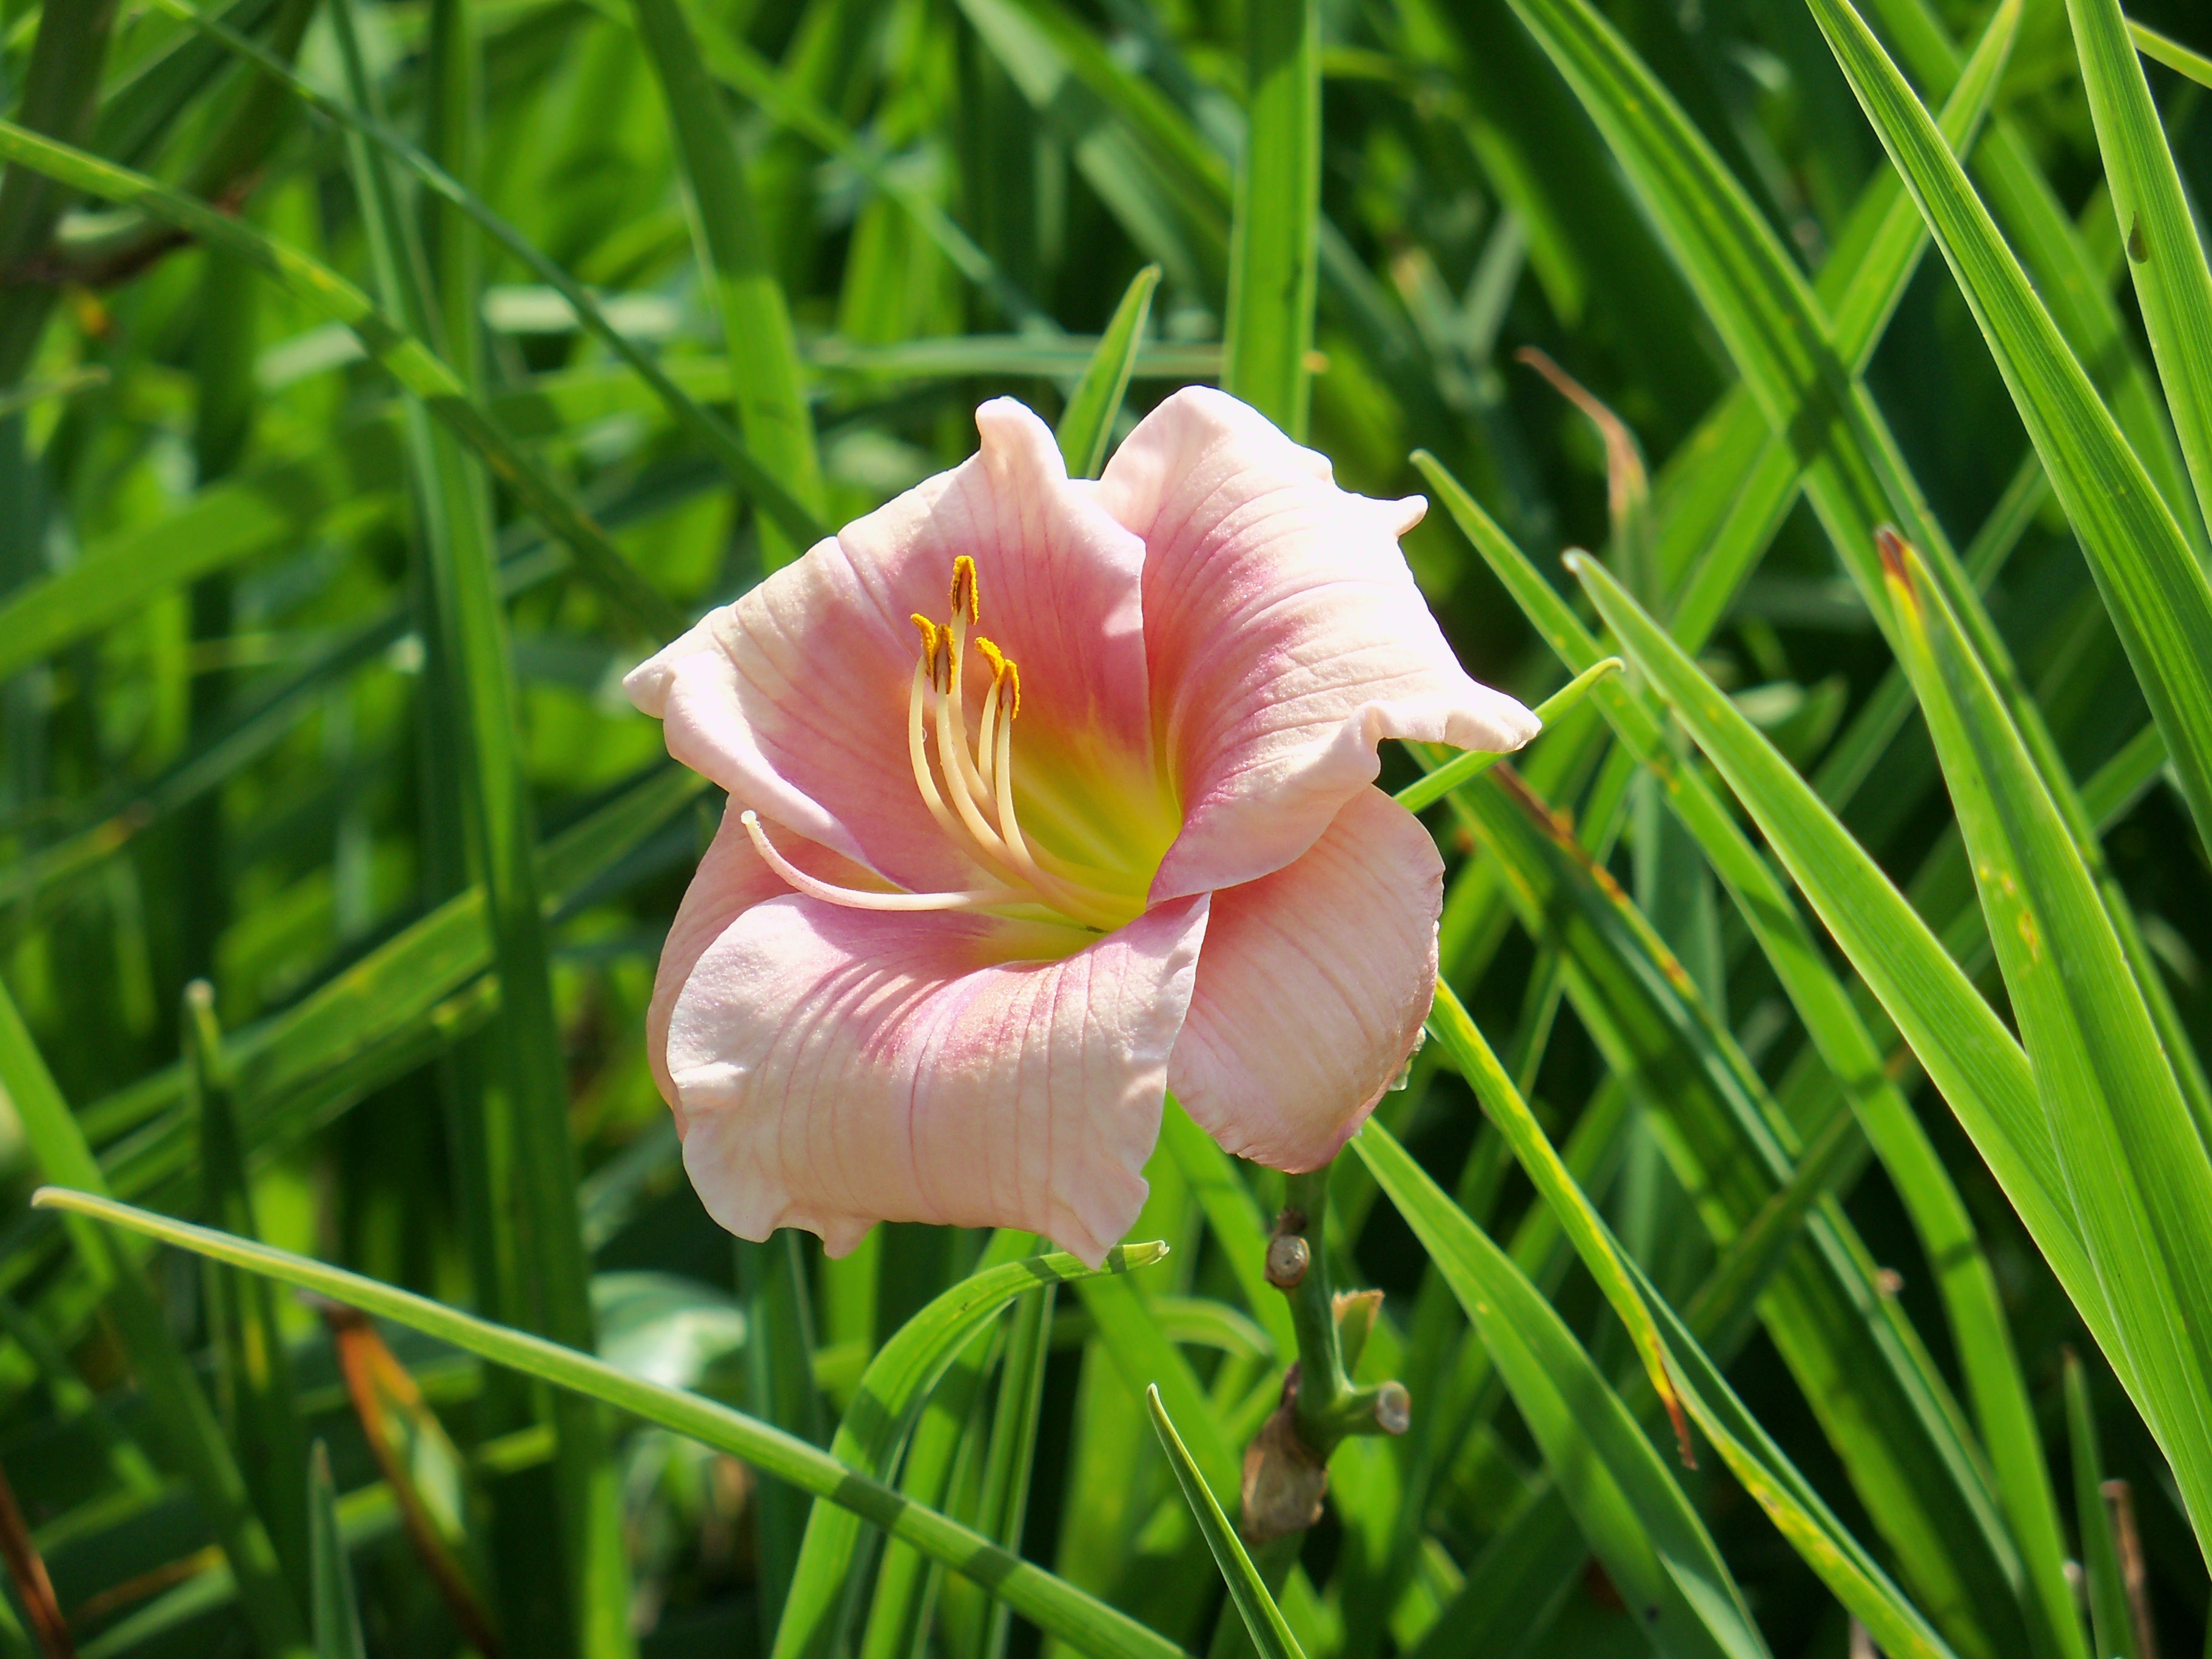
landscape, nature, grass, blossom, plant, meadow, flower, petal, bloom, macro, botany, garden, flora, plants, wildflower, flowers, outdoors, wildflowers, gardens, daylily, macro photography, flowering plant, plant stem, land plant